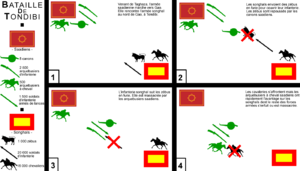
Déroulement de la bataille de Tondibi
La bataille de Tondibi a lieu le 12 mars 1591. C'est une bataille capitale dans l'Histoire de l'Afrique de l'Ouest précoloniale. Elle oppose les armées de l'Empire songhaï des Askias, dont la capitale est Gao, commandées par l'askia Ishaq II et un corps expéditionnaire commandé par Djouder Pacha envoyé par le sultan saadien du Maroc Ahmed IV el-Mansour.
L’Afrique de l’Ouest est une région terrestre couvrant toute la partie occidentale de l’Afrique subsaharienne. Elle comprend approximativement les pays côtiers au nord du golfe de Guinée jusqu’au fleuve Sénégal, les pays couverts par le bassin du fleuve Niger ainsi que les pays de l’arrière-pays sahélien.